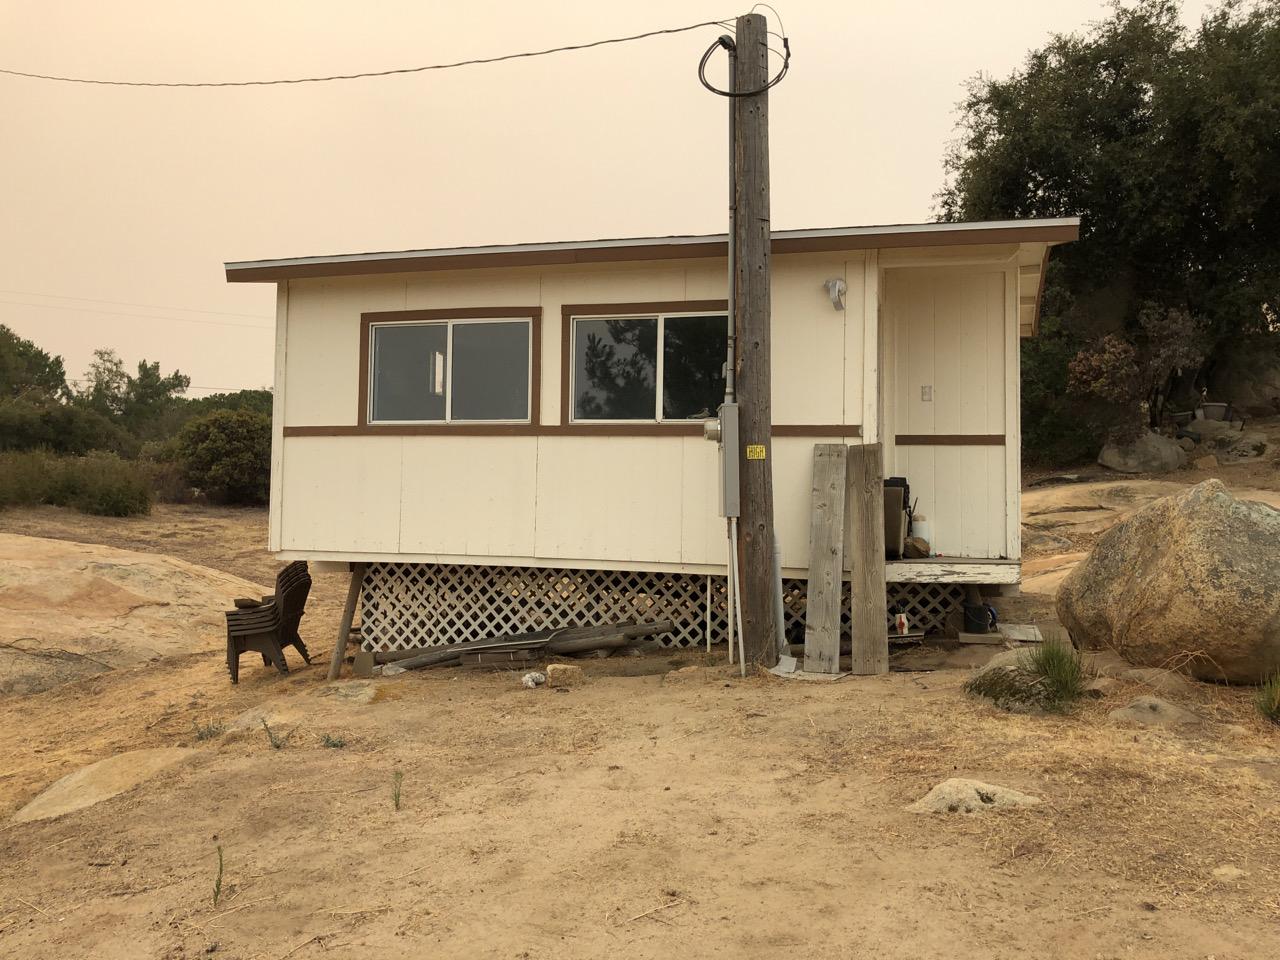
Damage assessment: no_damage